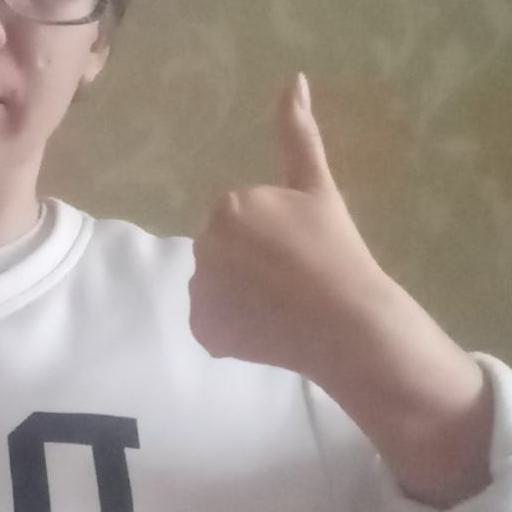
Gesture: like